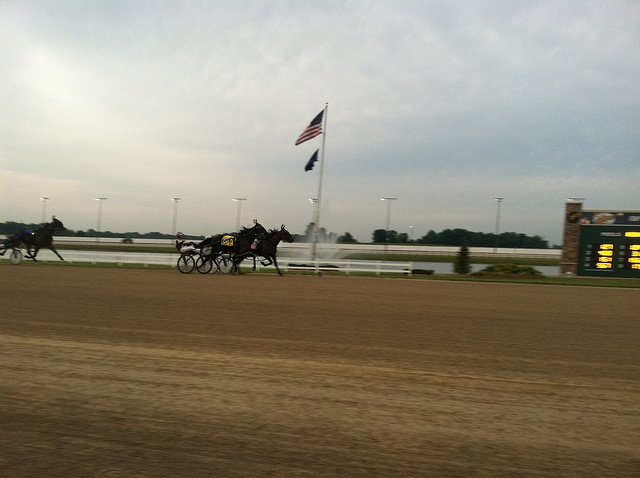
A couple of horse drawn wagons racing down a track.
Three horses are racing on a track with wheel attached to them.
Horses are harness racing around a horse track.
Trotter horses racing along the track in a race
Horses drawing carts on a dirt track in a race.